Furie (film)

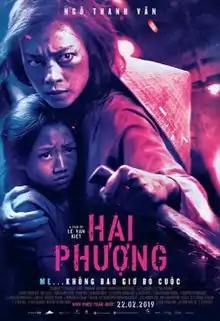
Film poster

Furie is a 2019 Vietnamese martial arts film directed by Le-Van Kiet. It stars Veronica Ngo, Cát Vy, Phan Thanh Nhiên, Phạm Anh Khoa and Trần Thanh Hoa.